Colin Bell (footballer, born 1961)

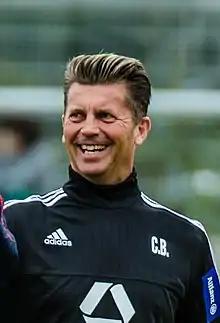
Bell in 2015

Colin Bell (born 5 August 1961) is an English football manager and former player, who is managing the China U-20 women. He previously coached the South Korea women's national team when he led the team to the 2022 Women's Asian Cup where his team finished runner ups to China. He earned reputation when he won the 2014–15 UEFA Women's Champions League with 1. FFC Frankfurt.